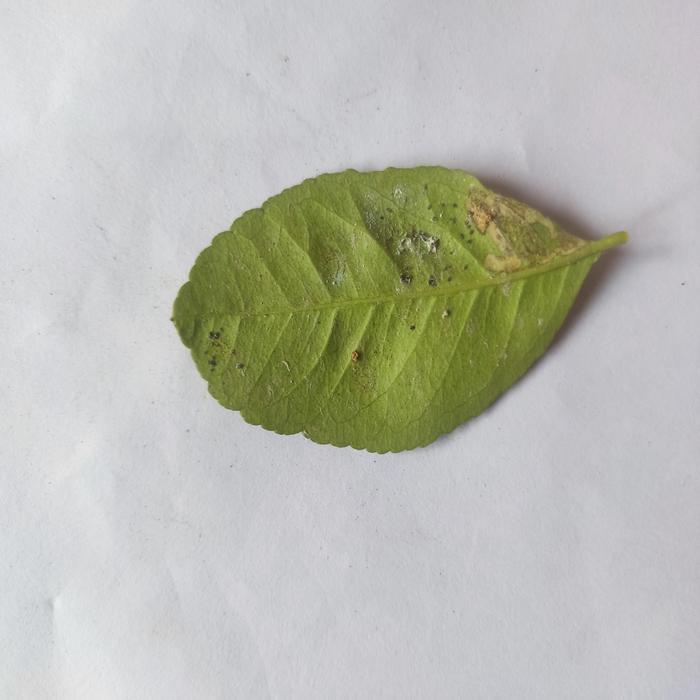
Crop: Lemon
Leaf condition: Sooty_Mold